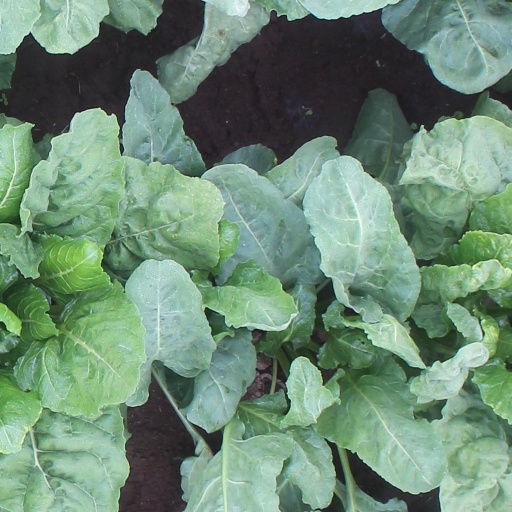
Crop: sugar beet